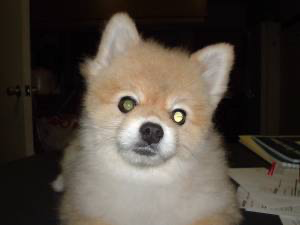
Animal: dog
Breed: pomeranian